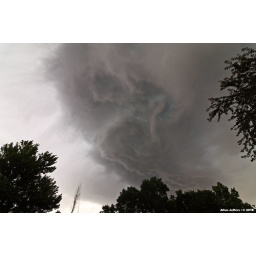
As it passed over head. Virga. Take note of the green clouds